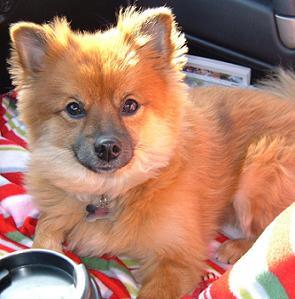
Breed: pomeranian